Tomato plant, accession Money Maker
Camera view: tilt-top (135 deg); turntable rotation: 120 degrees
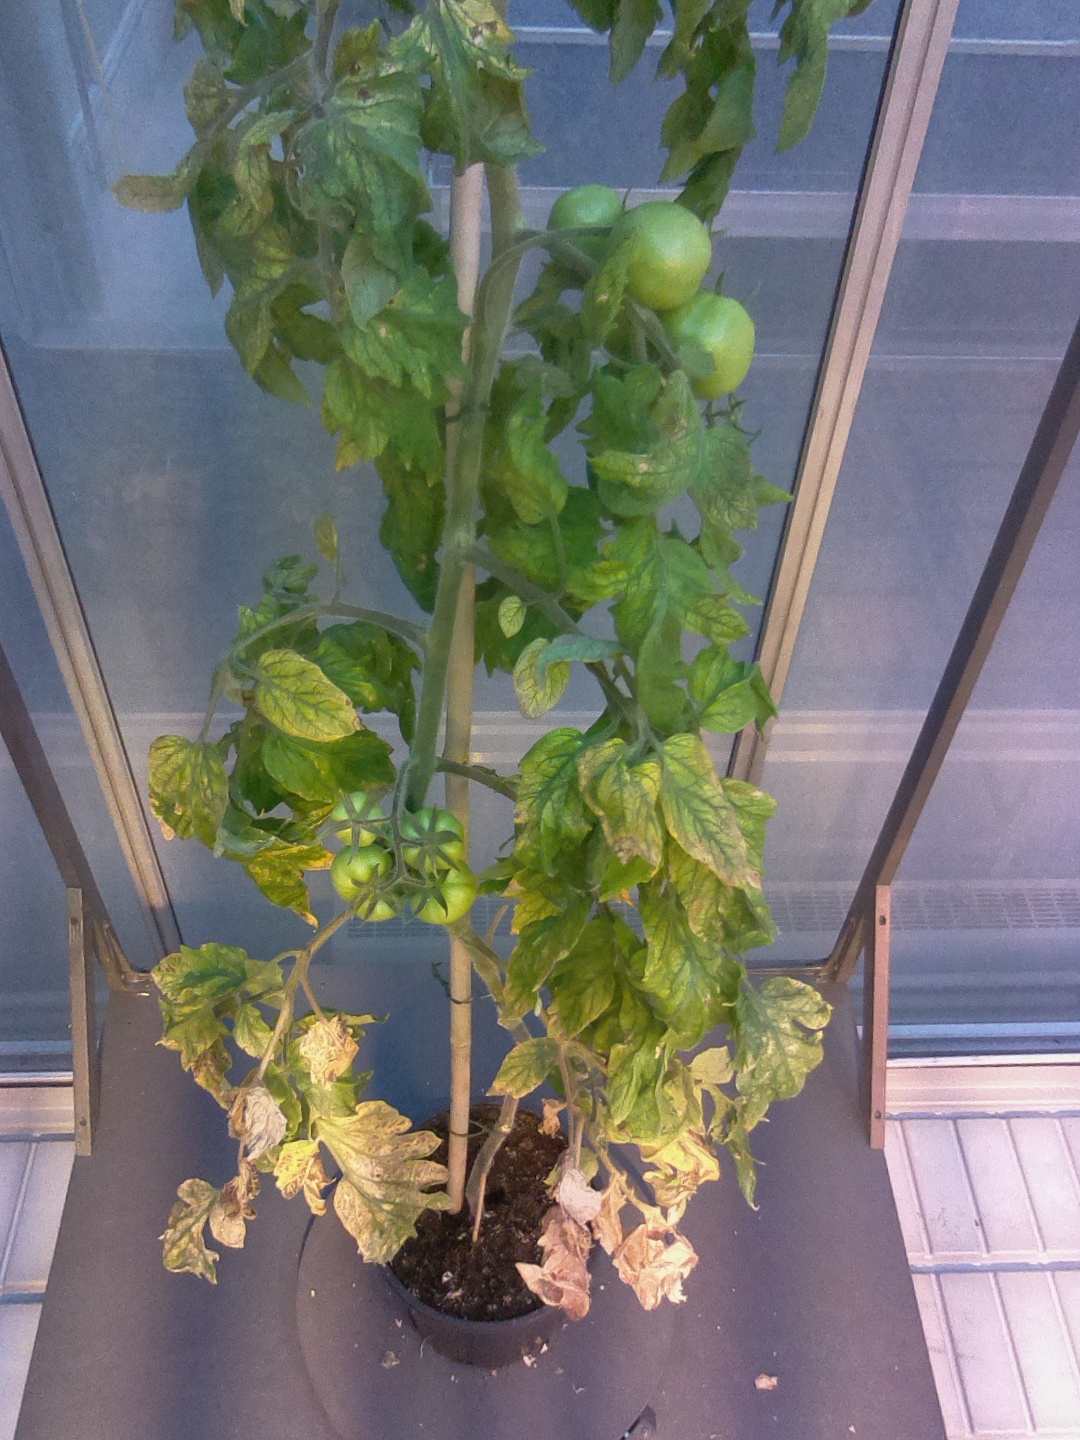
BBCH growth stage 78: 80% -90% of final fruit size